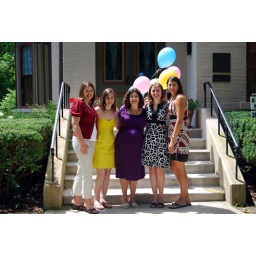
and, yes, i wore the same dress to kim's shower. ditched the dress shoes this time around though.